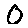
Label: 0